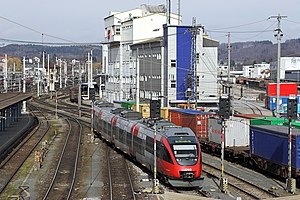
Salzburg Hauptbahnhof
Kontrolposten ved Salzburg Hauptbahnhof
Salzburg Hauptbahnhof er hovedbanegården i byen Salzburg i delstaten af samme navn i Østrig. Den udgør et vigtigt trafikknudepunkt i den vestlige del af Østrig, og før indførelsen af af EU's åbne grænser, fungerede banegården som grænsestation til Tyskland.